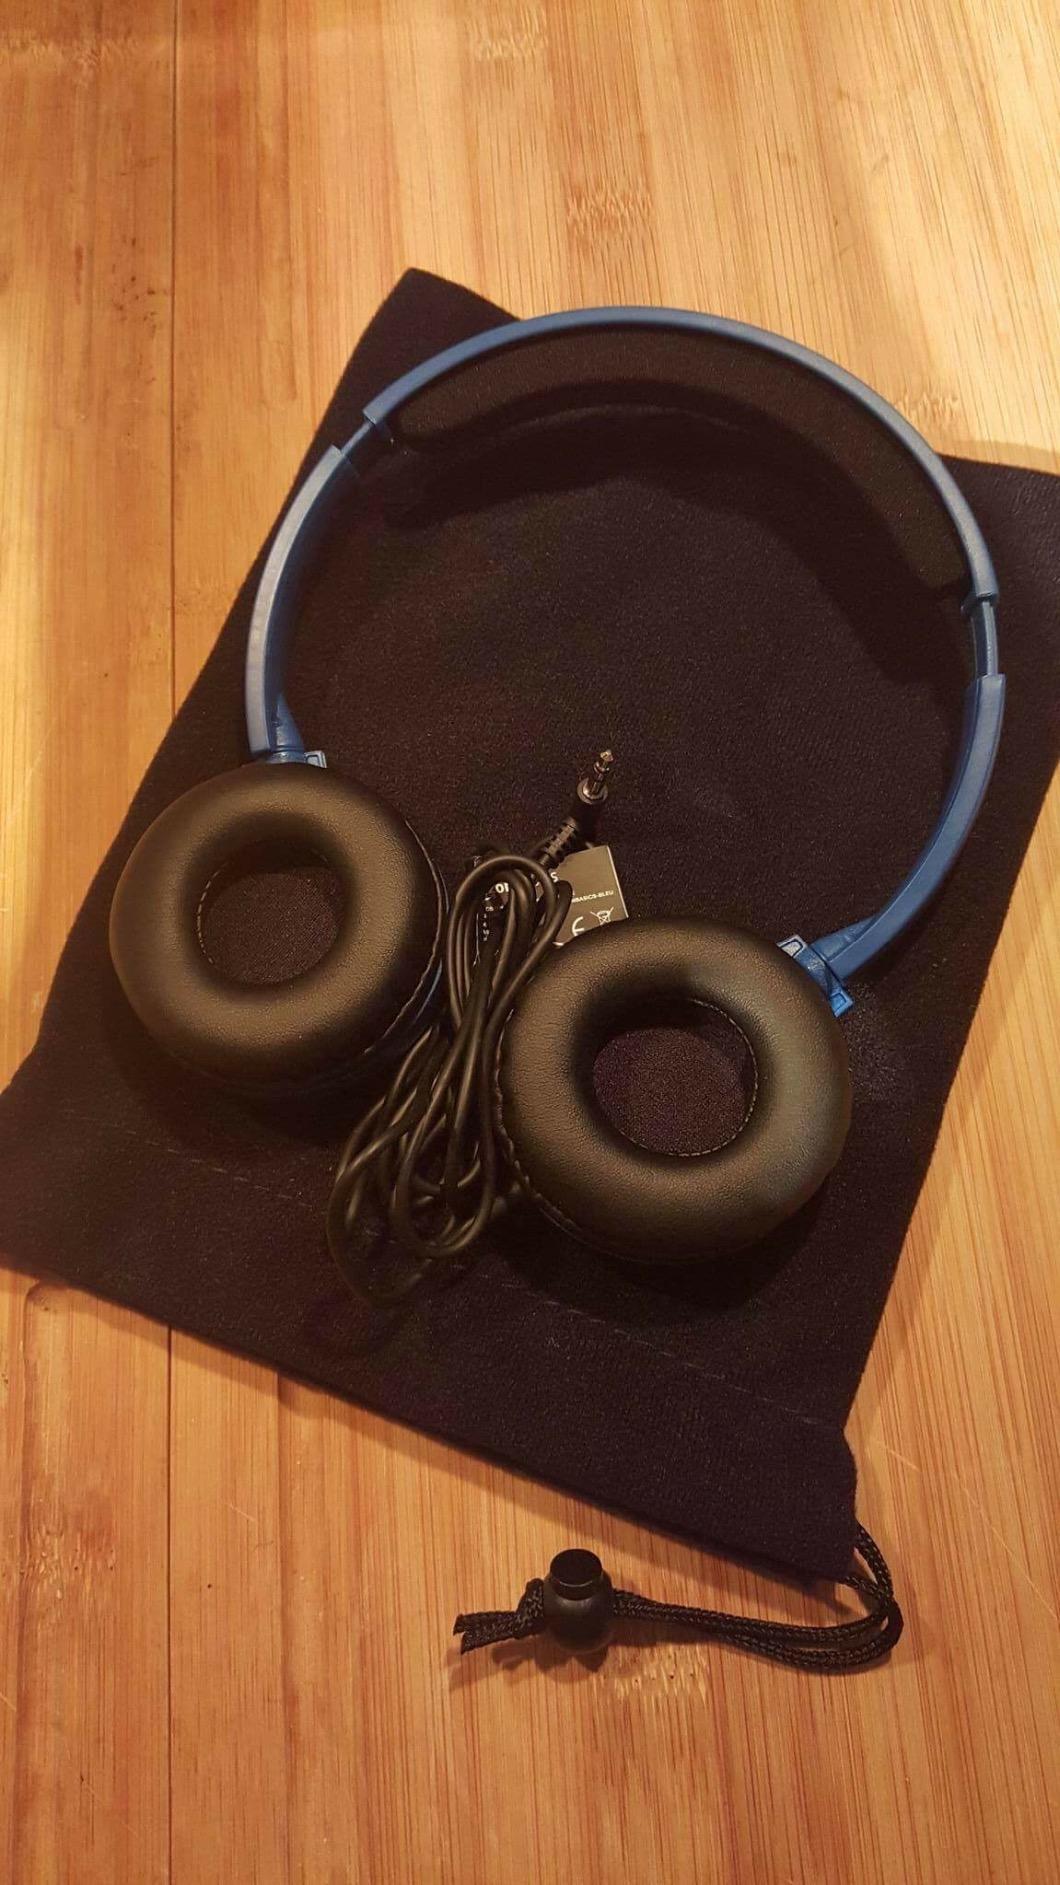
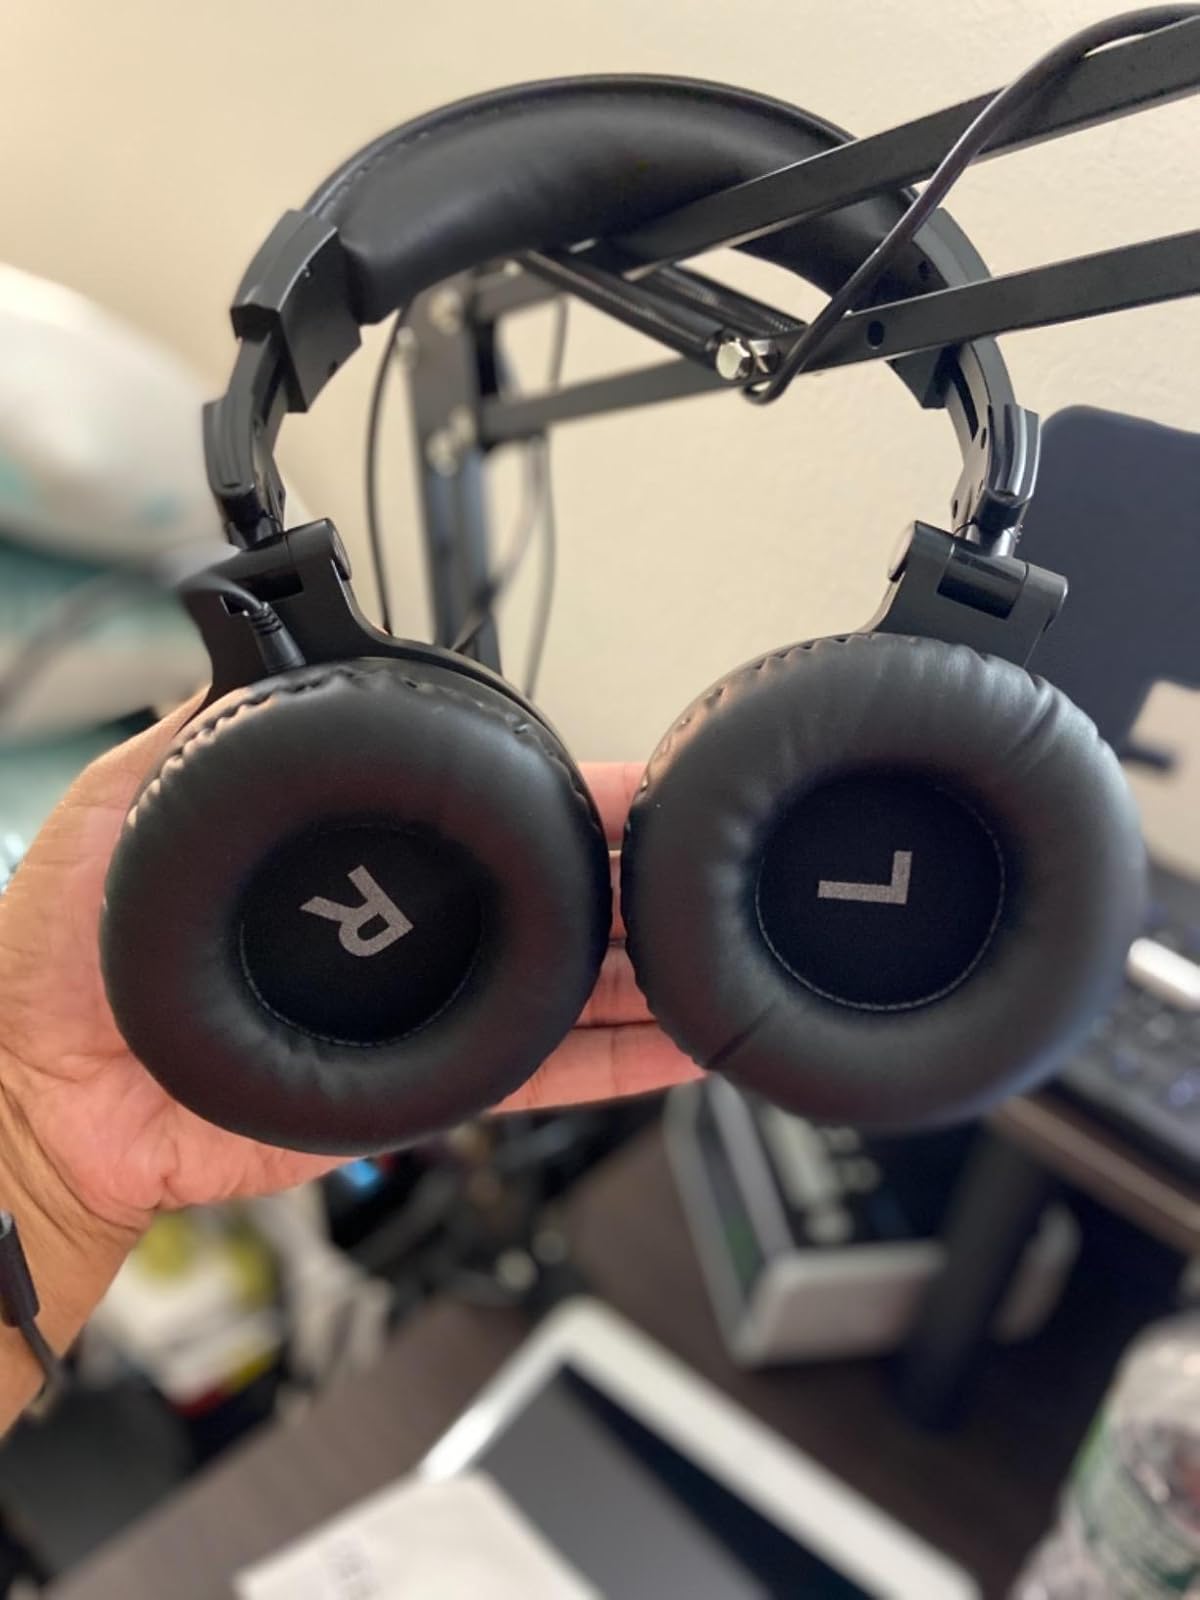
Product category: headphones
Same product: no